Cave Divers Association of Australia

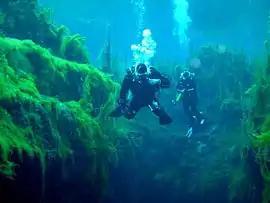
Diving in Piccaninnie Ponds

The sites rated by the CDAA are located in the Limestone Coast region of SA, New South Wales, the Northern Territory and the Nullarbor Plain in Western Australia. Some sites have dual or multiple ratings because the underwater features and conditions vary to the extent that some parts of a site may require more advanced skill in order to safely access.